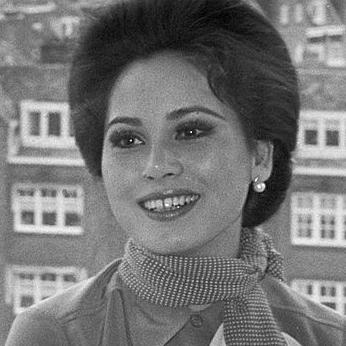
Age: 29